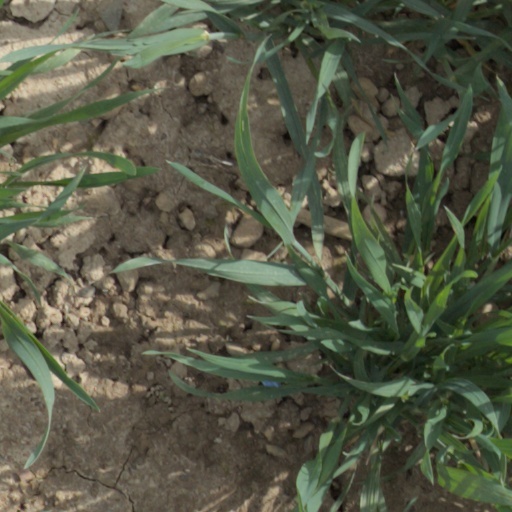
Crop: wheat